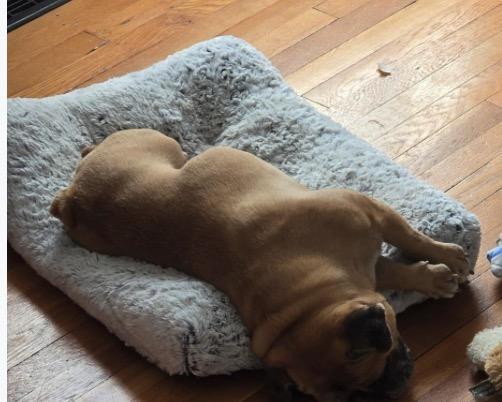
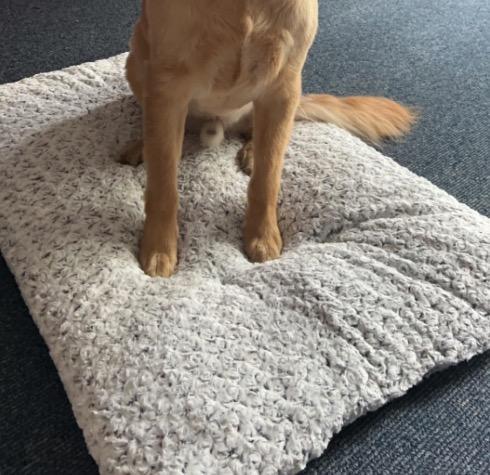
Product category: misc
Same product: yes